Alex Duncan

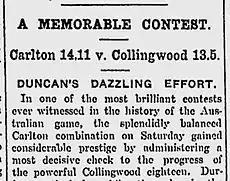
"The Age", Monday, 27 June 1927

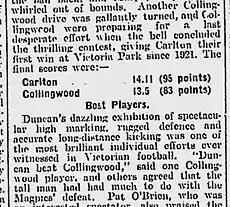
"The Age", Monday, 27 June 1927

Moved from the forward line to centre half-back, he played his first return game for Carlton, against Melbourne at Princes Park on 8 May 1926 (round two). There was an influenza epidemic in Melbourne at the time, and Duncan was bedridden on the day of the first match of the season.